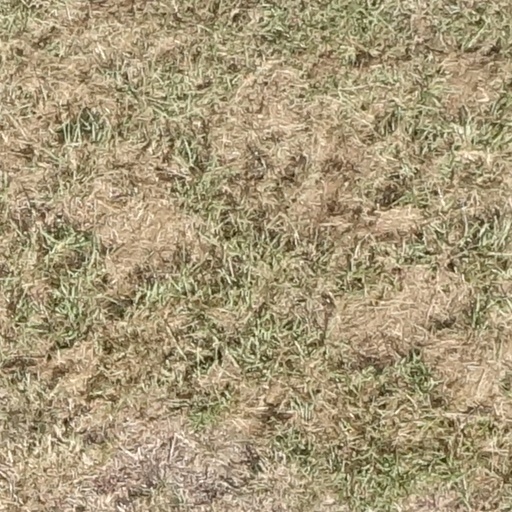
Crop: sorghum